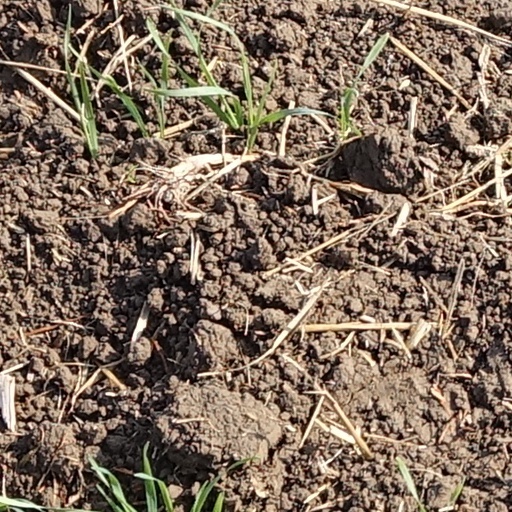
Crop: wheat